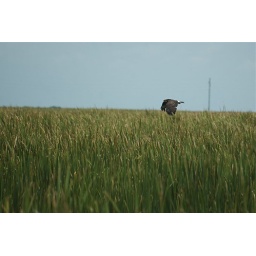
A female snail kite flying just feet above a field of cattail.